John Cotton (minister)

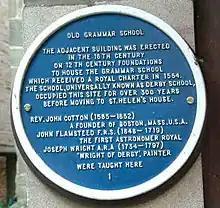
Plaque on the Old Grammar School, Derby

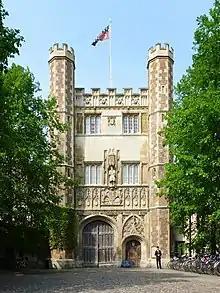
Cotton was an undergraduate at Trinity College, Cambridge

John Cotton was born in Derby, England, on 4 December 1585 and was baptized 11 days later at St. Alkmund's Church there. He was the second of four children of Rowland Cotton, a Derby lawyer, and Mary Hurlbert, who was "a gracious and pious mother" according to Cotton's grandson Cotton Mather. He was educated at Derby School in the buildings which are now called the Old Grammar School, Derby, under the tutelage of Richard Johnson, a priest of the Church of England.